Levant Company

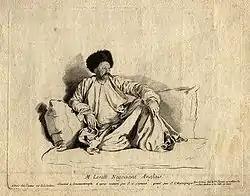
Portrait in Turkish costume of Turkey merchant Francis Levett (1700–1764), chief representative of the Levant Company at Constantinople, 1737–1750

In extraordinary cases, the consuls, and even ambassador himself, had recourse to two deputies of the company, residing in the Levant, or if the affair be very important, assemble the whole nation. Here were regulated the presents to be given, the voyages to be made, and every thing to be deliberated; and on the resolutions here taken, the deputies appointed the treasurer to furnish the required funds. The ordinary commerce of this company employed from 20 to 25 vessels, of between 25 and 30 pieces of cannon.